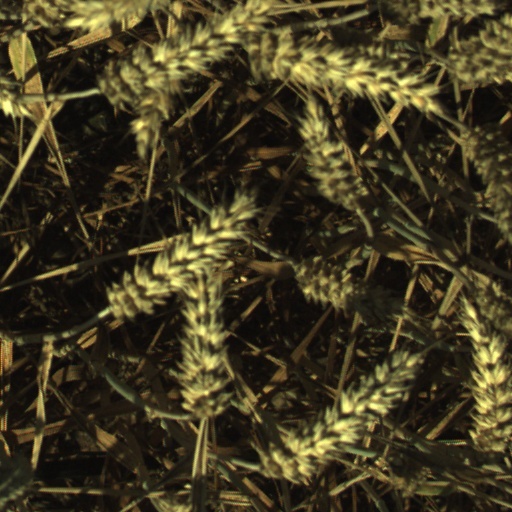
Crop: wheat